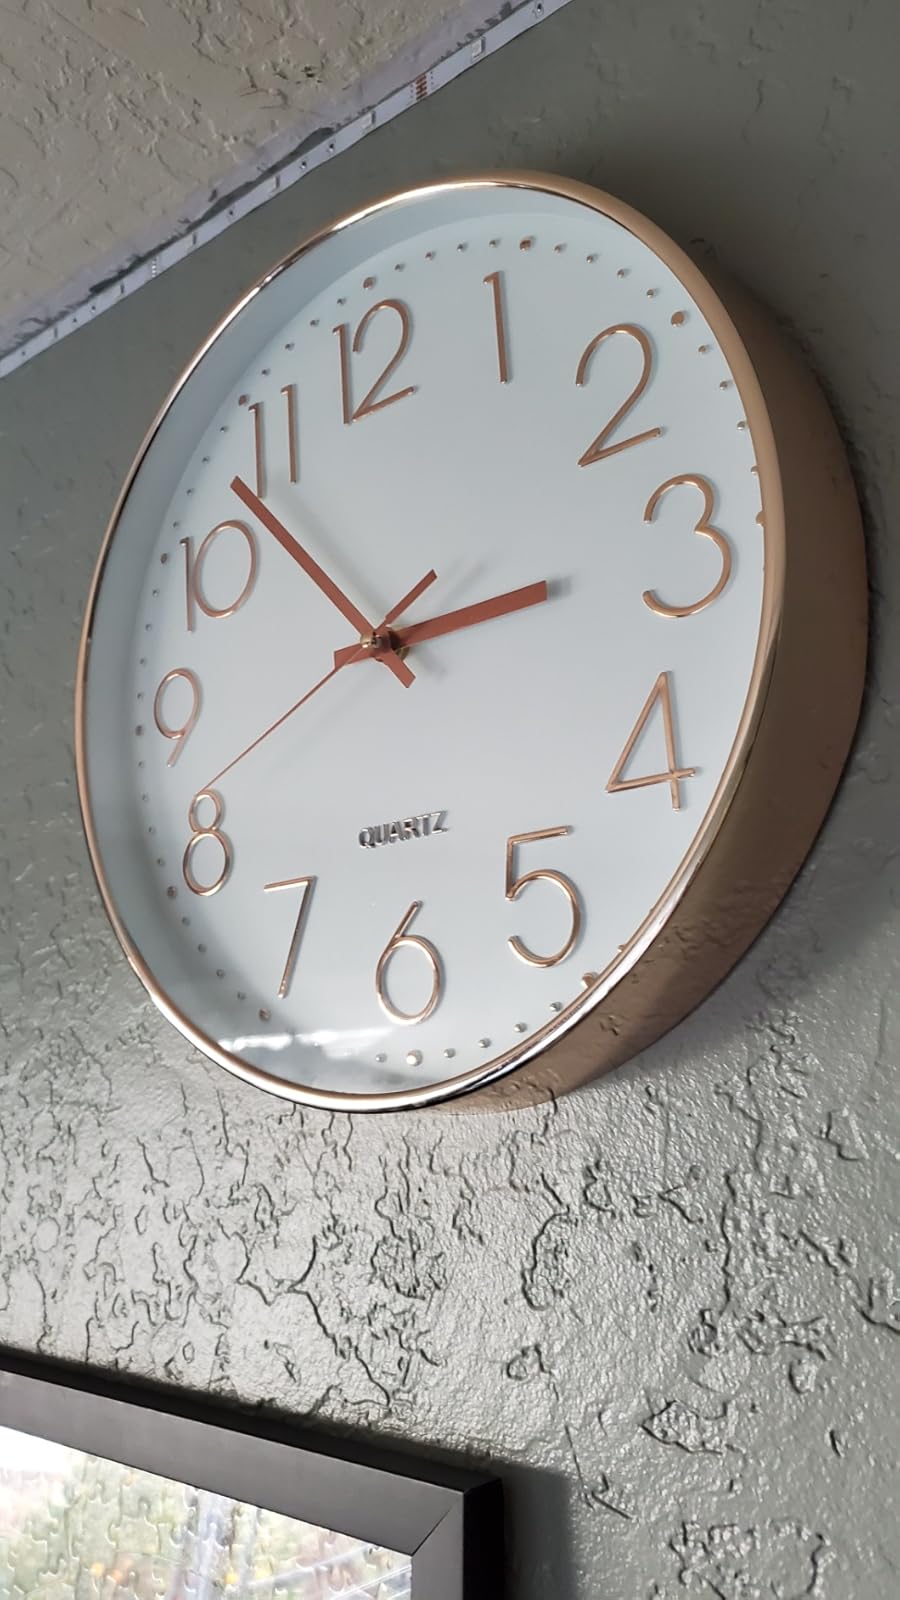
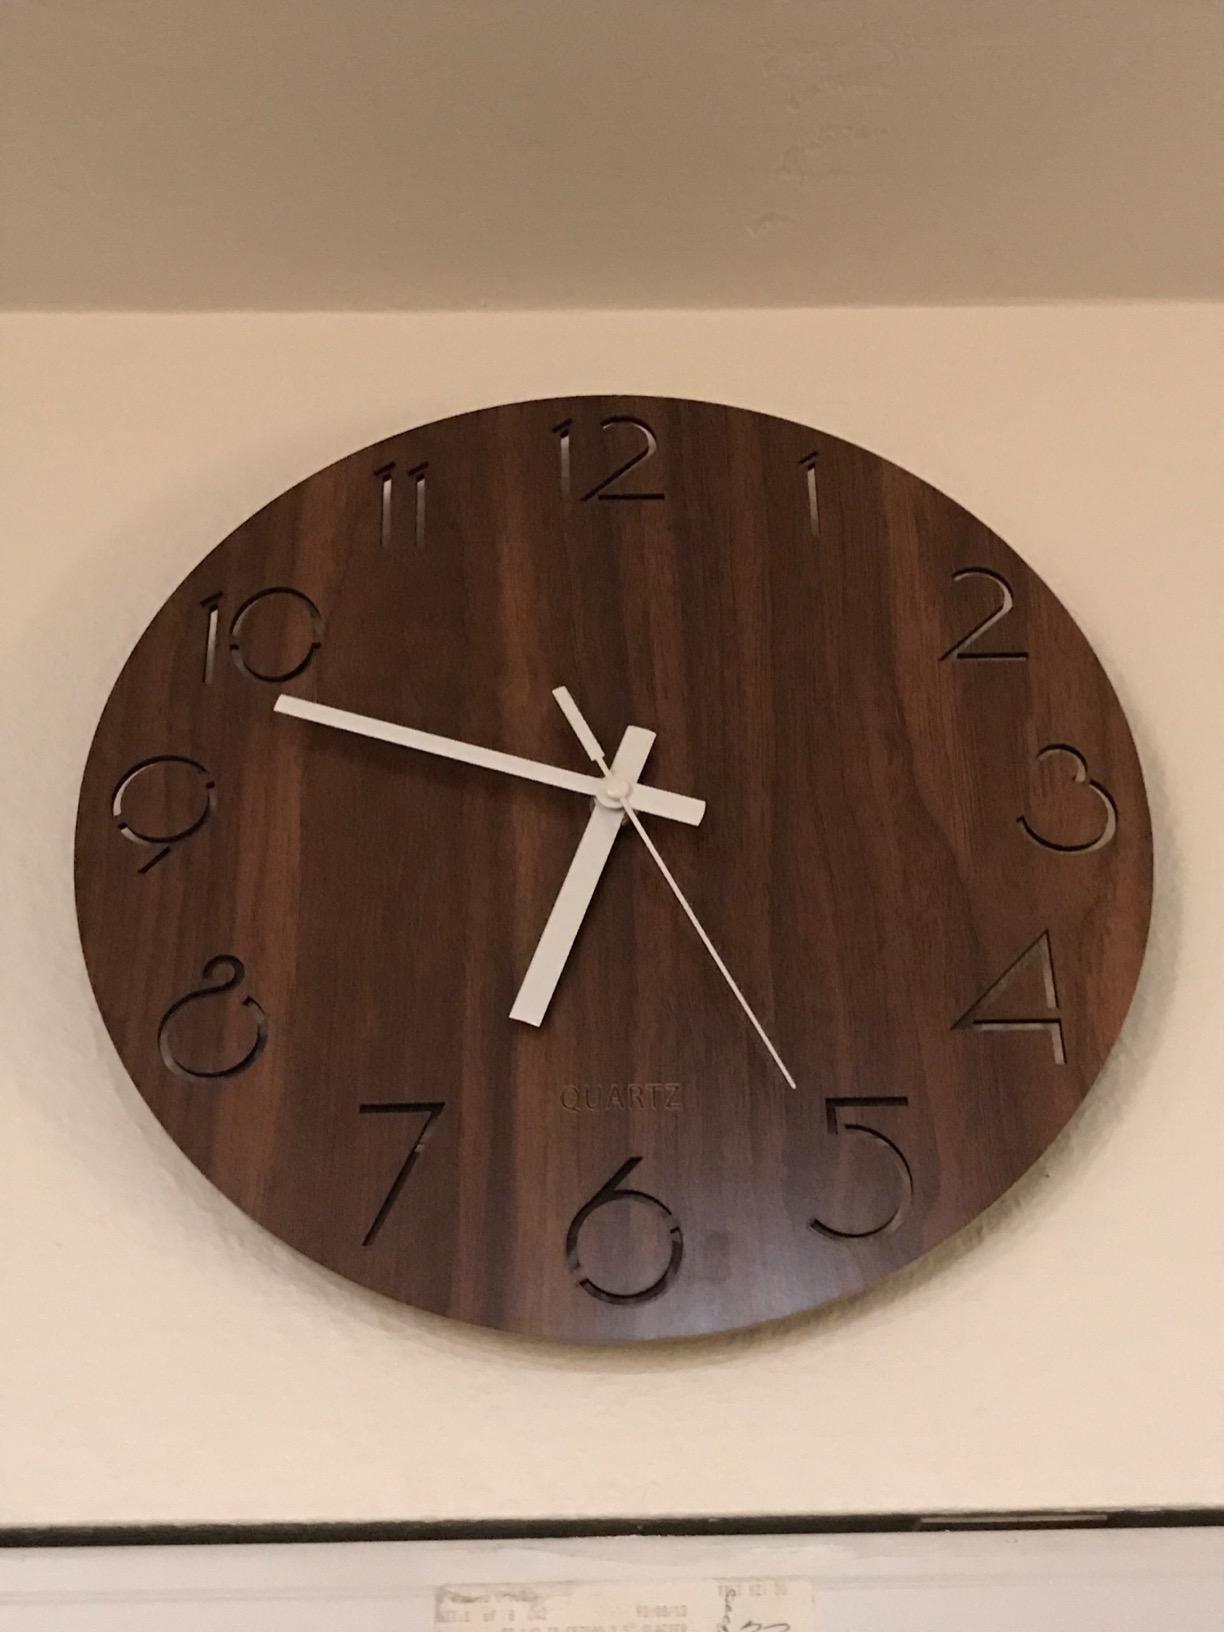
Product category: clock
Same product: no